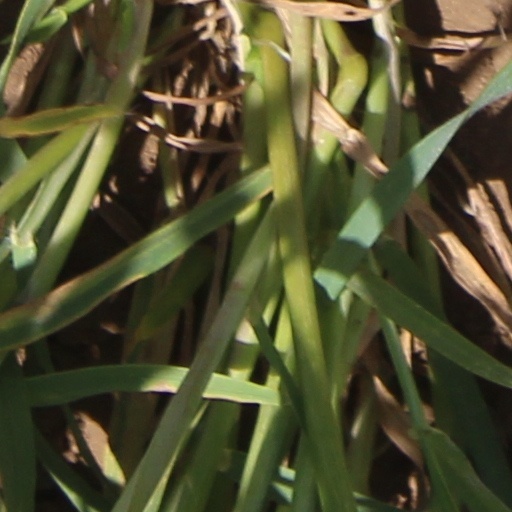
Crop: wheat